Michael John Flannigan

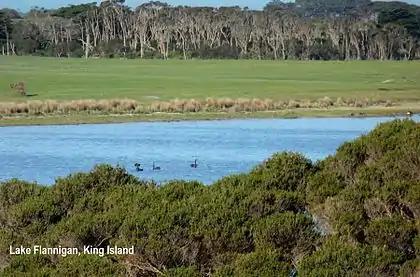

Today 120 years later, the quality of Flannigan's work has been reaffirmed by a contemporary surveyor working on King Island, who reports that Flannigan's markers are still in place and well-preserved, and, remarkably, only about 40 millimetres different from the measurements made by modern GPS equipment.